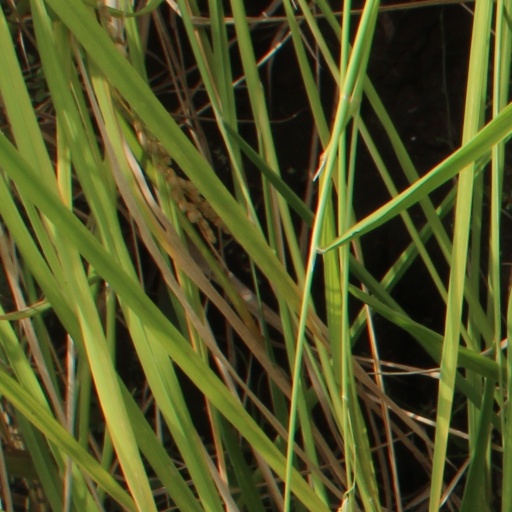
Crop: rice